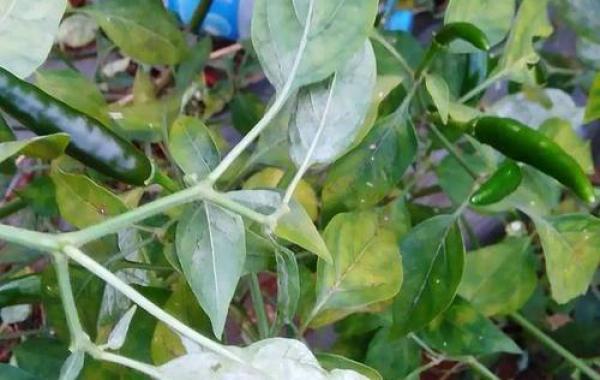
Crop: cherry
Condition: powdery_mildew